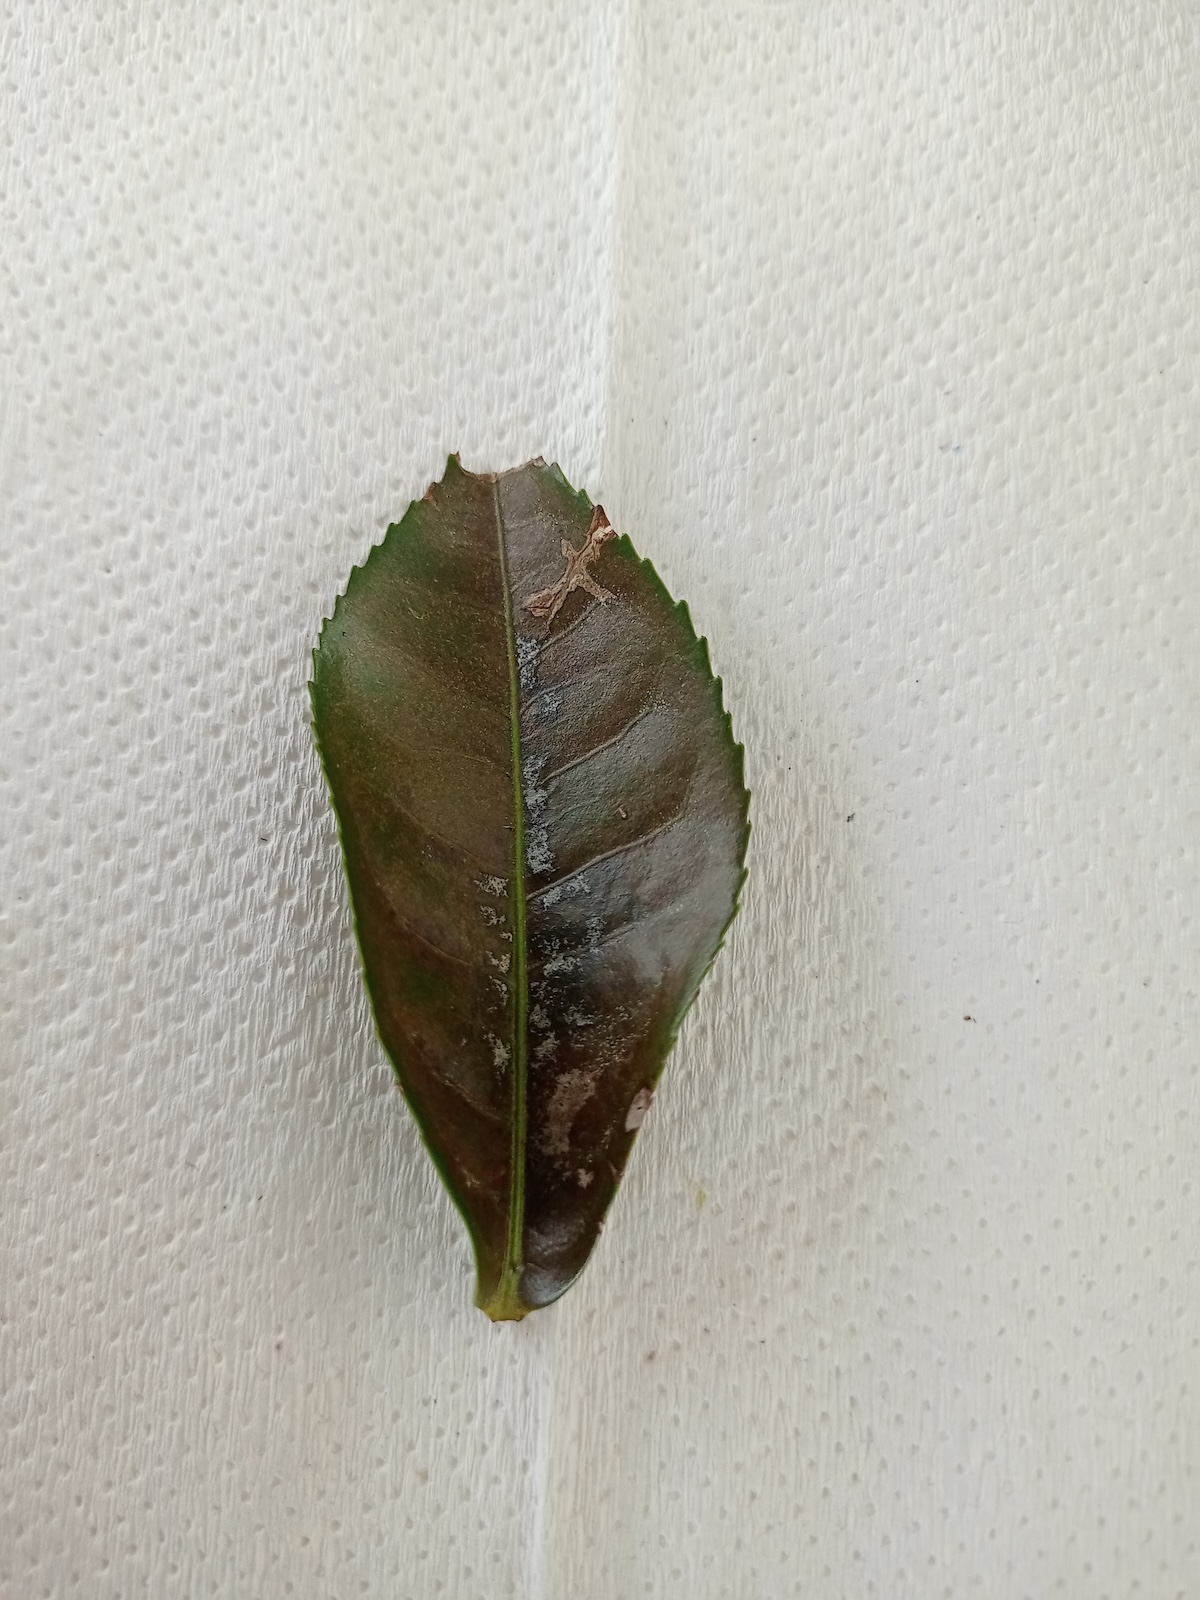
Label: Red spider